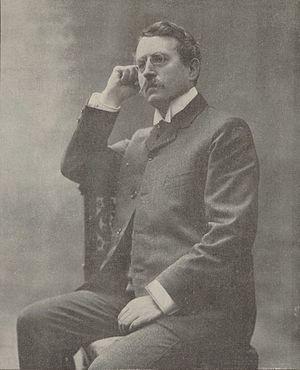
Samuel Rousseau
Samuel Alexandre Rousseau est un compositeur, organiste et musicographe français, né le 11 juin 1853 à Neuve-Maison et mort le 1ᵉʳ octobre 1904 à Paris.